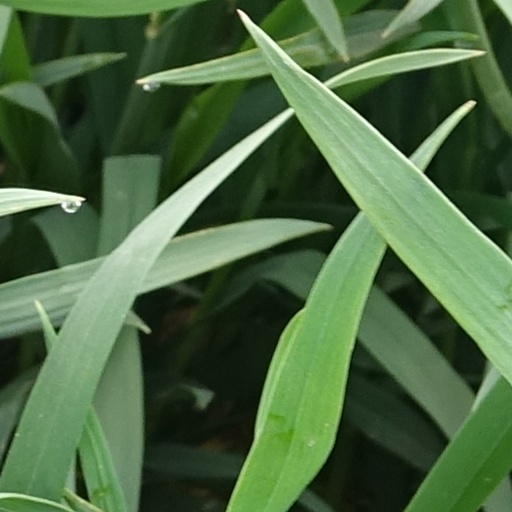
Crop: wheat